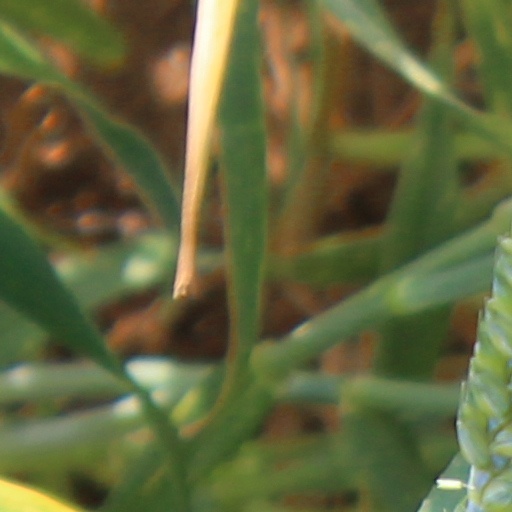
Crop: wheat